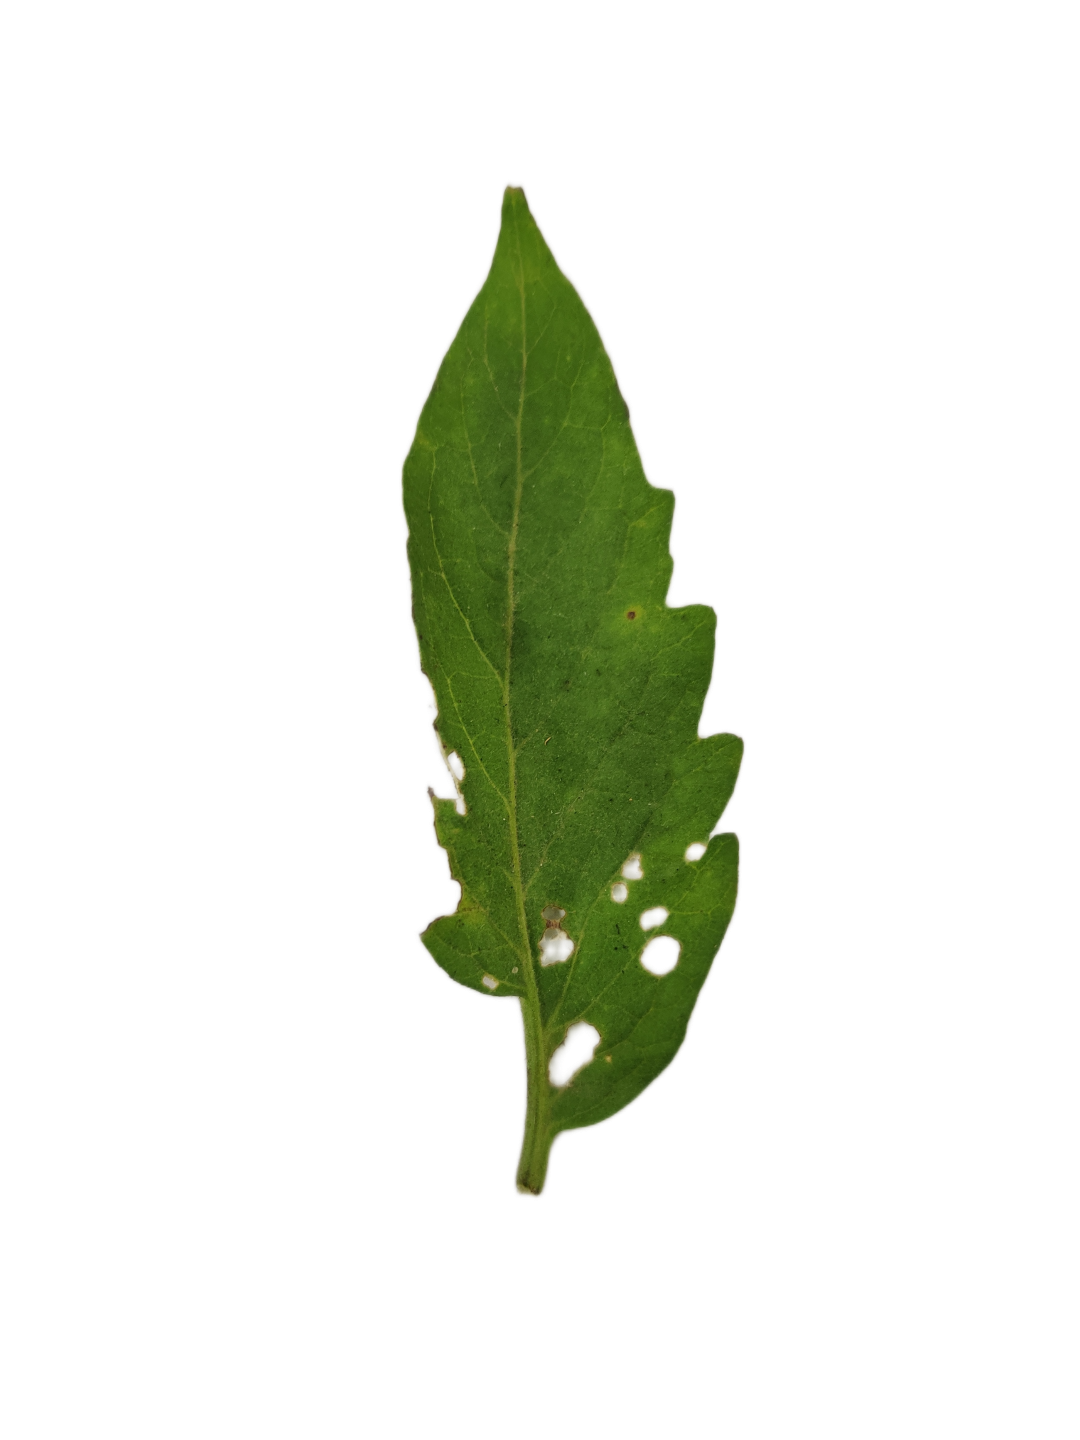
Crop: Tomato
Label: White_spot